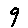
Label: 9